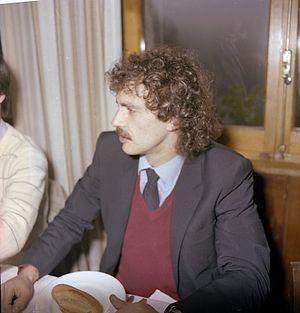
Jesús María Satrústegui Azpiroz, né le 12 janvier 1954 à Pampelune, Navarre, est un ancien footballeur espagnol, attaquant.